Edith Watson

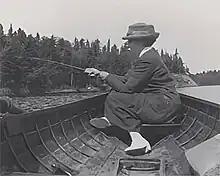
Edith Watson

In 1896, Watson first traveled to Canada, and spent much of the next 35 years photographing rural people, often women, across the country. She sold her photographs to several North American newspapers and magazines; sometimes, she bartered her photographs to obtain lodging or supplies. Through these efforts, she maintained her independence and supported herself both as an artist and as a traveler.